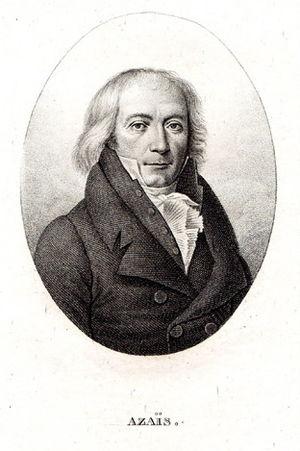
Pierre Hyacinthe Azais (1766-1845)
La rue Azaïs est une voie du 18ᵉ arrondissement de Paris, en France.
Pierre Hyacinthe Azaïs est un philosophe français.